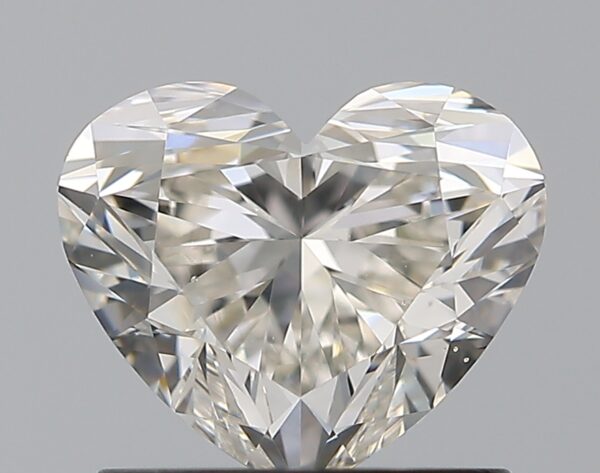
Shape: heart
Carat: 1.02
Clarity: VS2
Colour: H
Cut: EX
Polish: EX
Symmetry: EX
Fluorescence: ST
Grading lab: GIA
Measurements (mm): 5.91 x 7 x 4.11